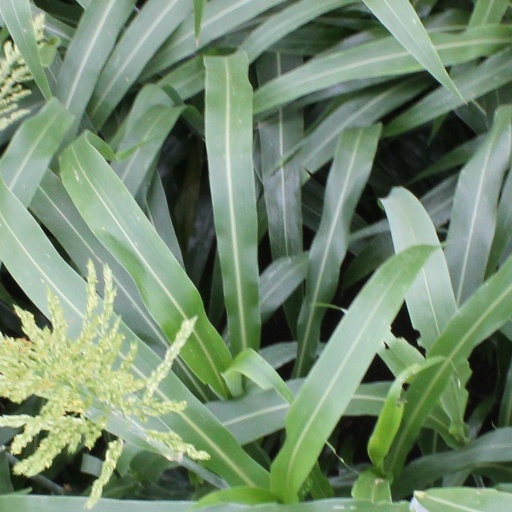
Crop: sorghum